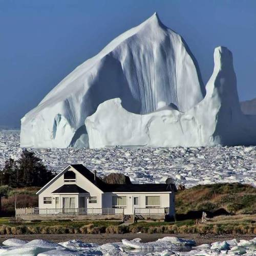
lone house , with an iceberg